Savannah Protest Movement

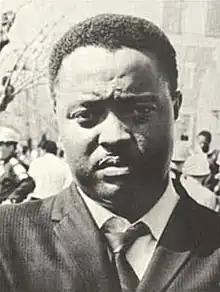
Hosea Williams, leader of the Chatham County Crusade for Voters,

By August, protesting in Savannah had spread from sit-ins to other nonviolent direct action. On August 17, protestors at the beach on nearby Tybee Island conducted a "wade-in", inspired by a similar protest that had taken place in Biloxi, where they waded into the water on the segregated beach. Protestors, which included student activist Benjamin Van Clarke and future Georgia House of Representatives member Edna Jackson, swam for about 90 minutes before police put an end to the protest and arrested 11 people.